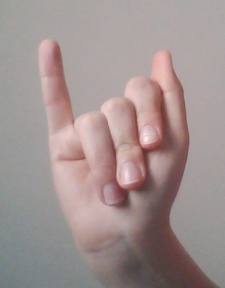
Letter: meem